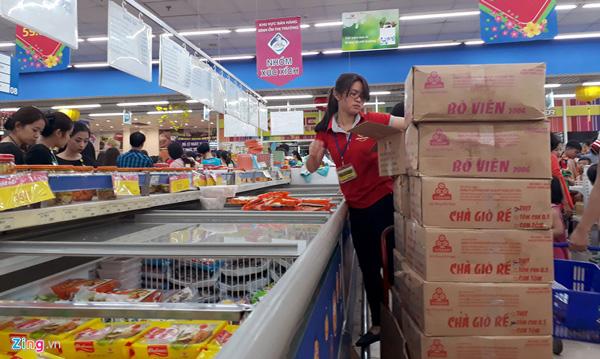
một người phụ nữ mặc áo đỏ đang đứng bên kệ hàng đông lạnh